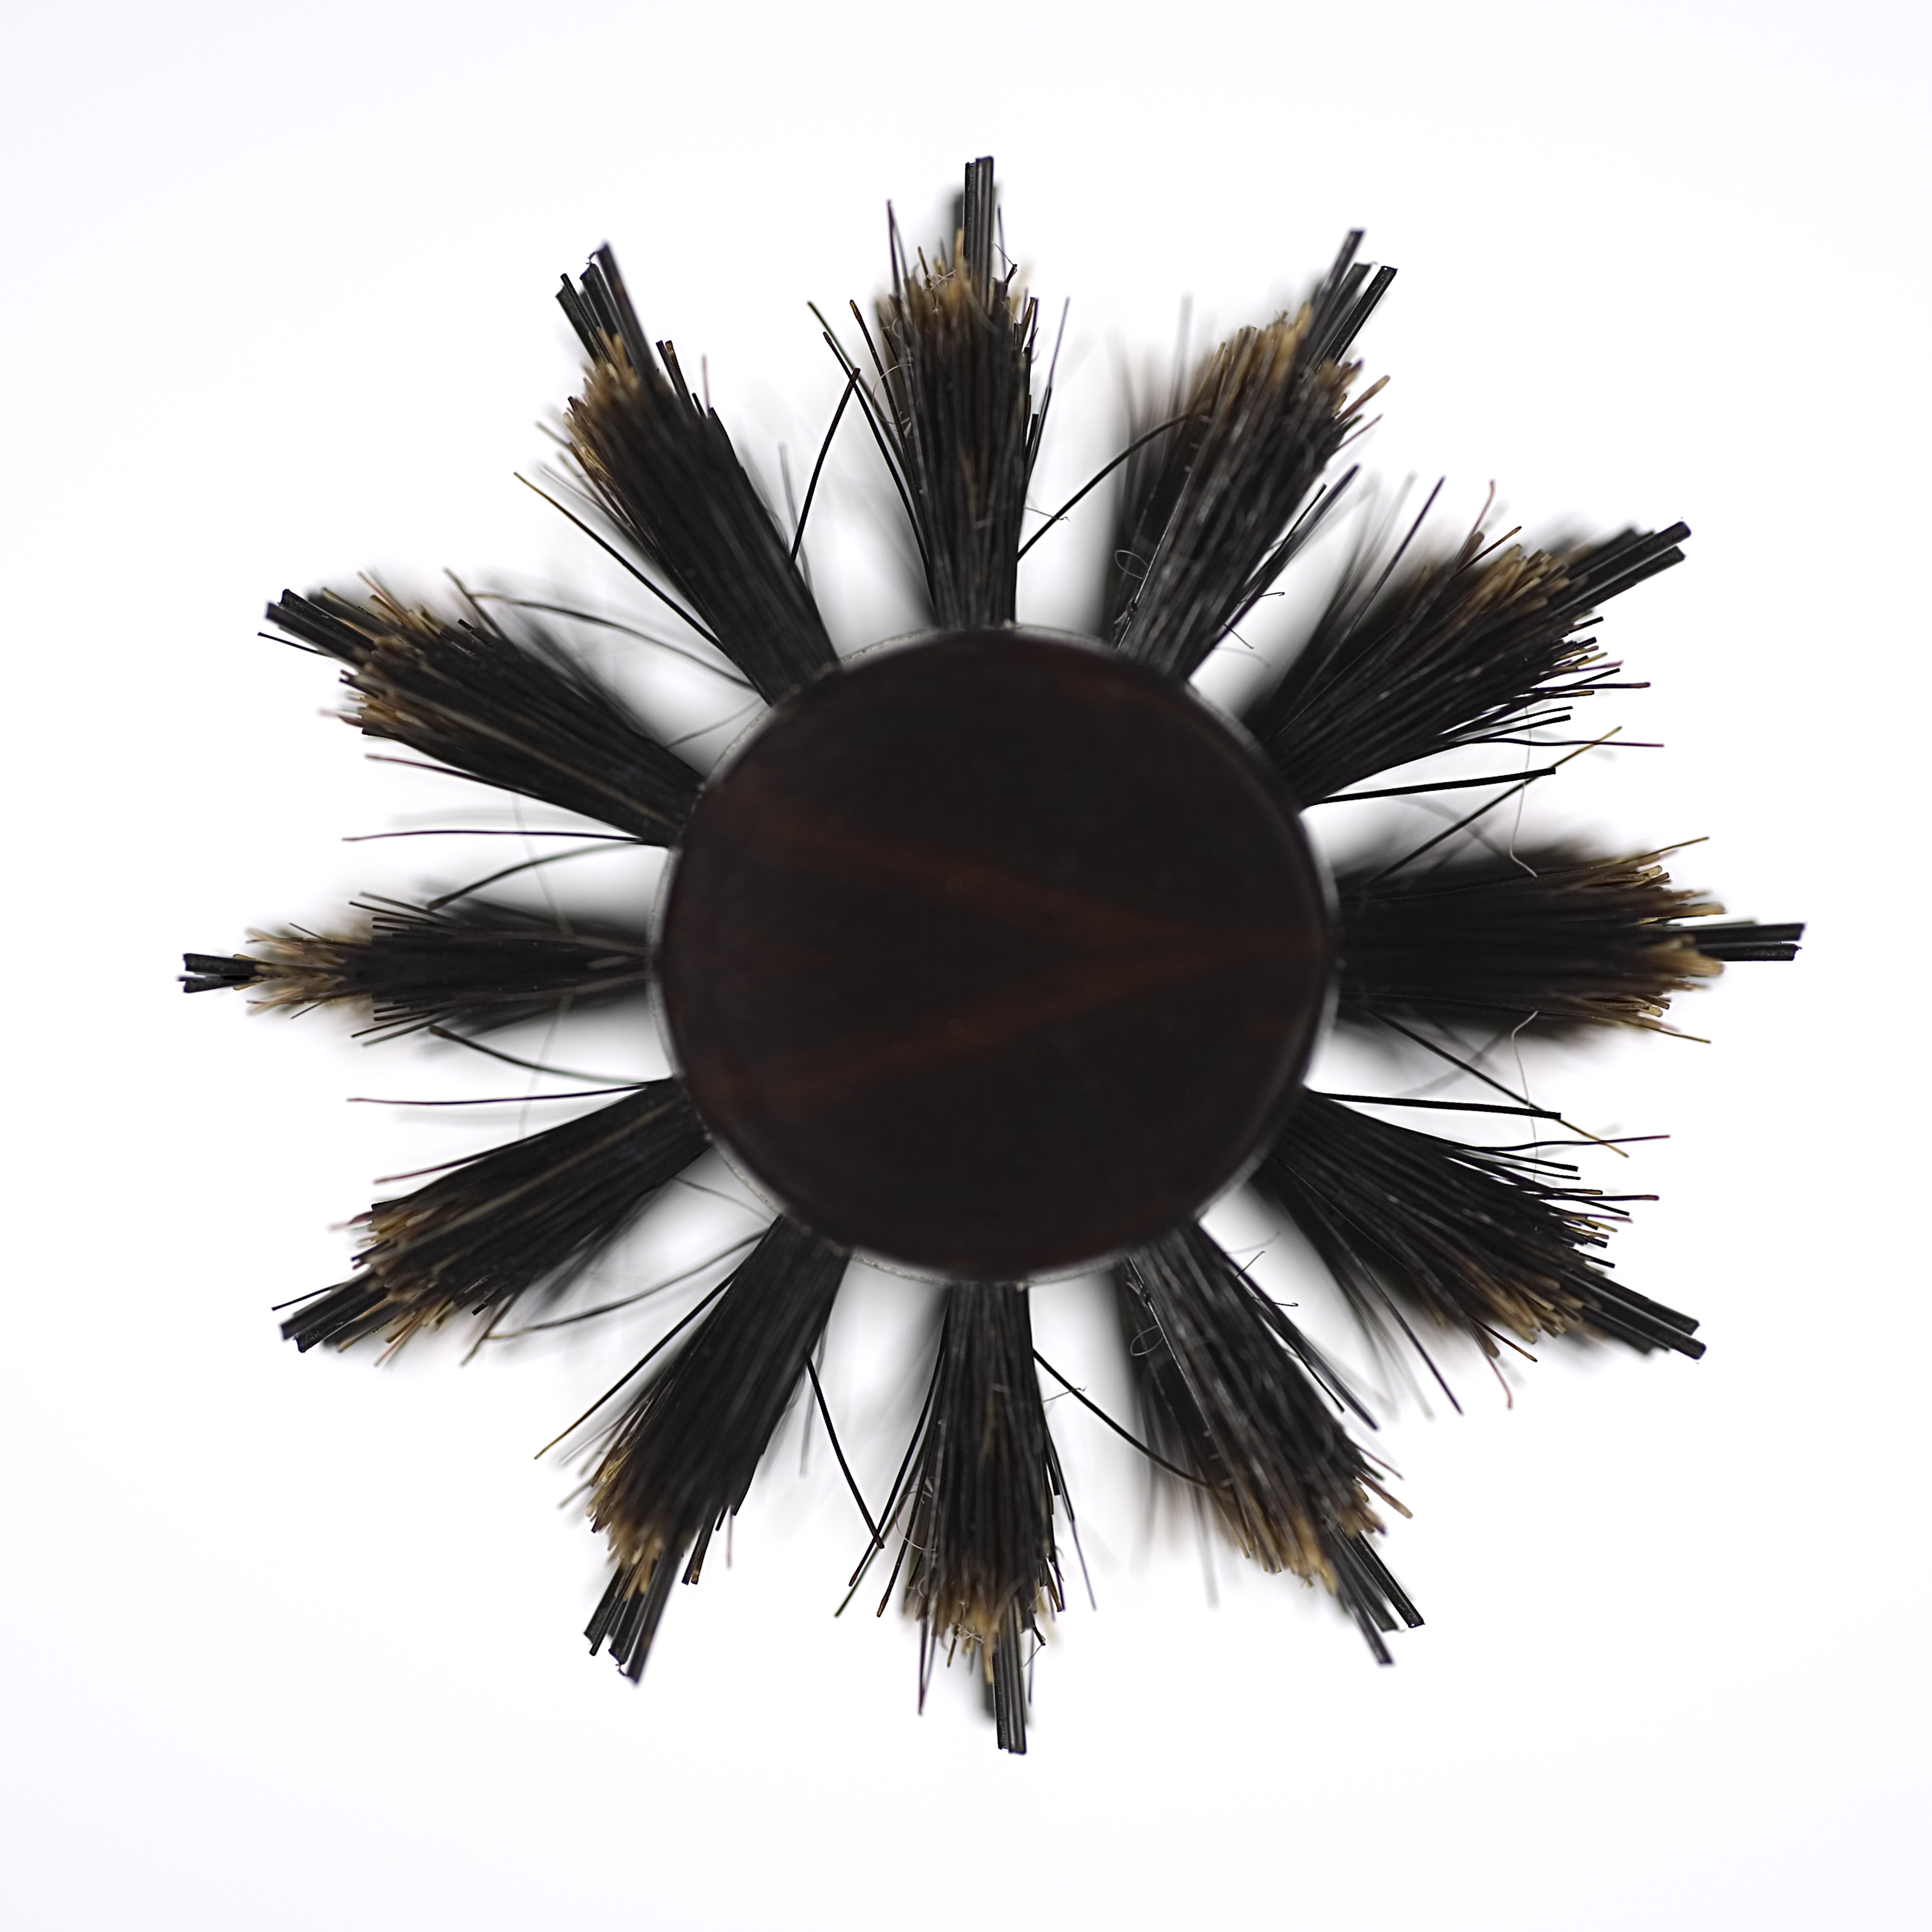
hair, flower, brush, close, comb, barber beauty shop